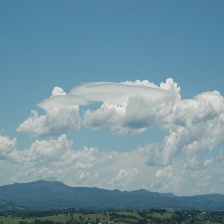
Cloud type: Altocumulus